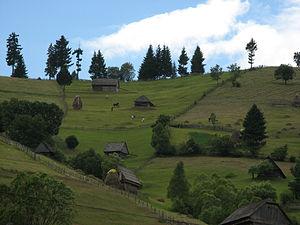
Paysage des Carpates en Roumanie. Cette image a été prise dans la localité de Moeciu près de Brasov.